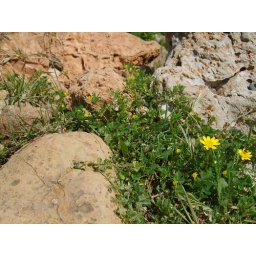
unknown yellow daisy-like flower near praia figuera